Membership and support of the English Defence League

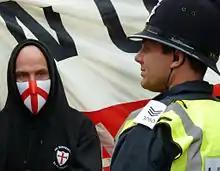
EDL supporter and a police officer at an EDL march

The size of the EDL movement has been difficult to gauge. Allen noted that within a year and a half of the group's formation it had "grown substantially" but that it is "extremely difficult to know exactly how big or how well supported the EDL is." The organisation has no official system of membership, or formal means of joining, and thus no membership list. In 2011, Bartlett and Littler estimated that between 25,000 and 35,000 people were active members in the EDL movement. They believed that about half of these had attended demonstrations and that the highest concentration was in the Greater London area. On the basis of her research with the group, Pilkington suggested that there was a "high turnover in the movement", while Winlow, Hall, and Treadwell observed that members "drift in and out of its activities". The internet hacktivist group Anonymous has published personal details of EDL members as part of a campaign against the group.